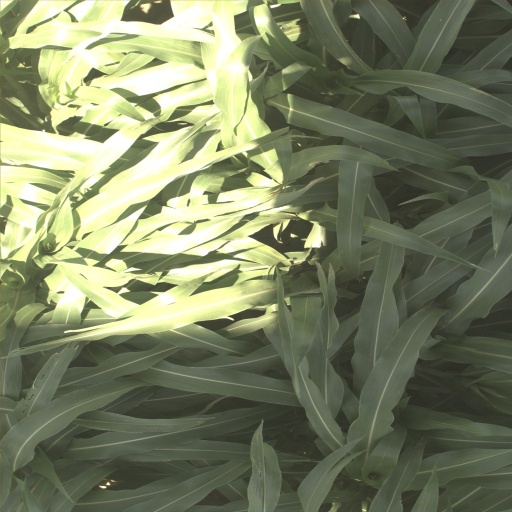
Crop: sorghum